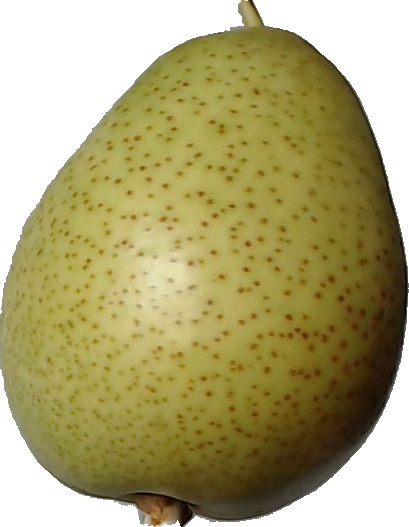
Label: pear_1